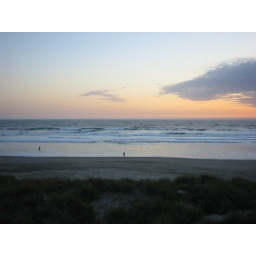
the sun in the sky in the water